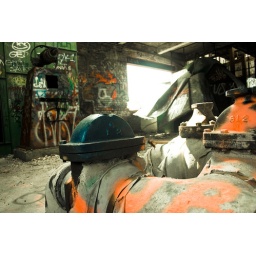
One floor beneath the roof